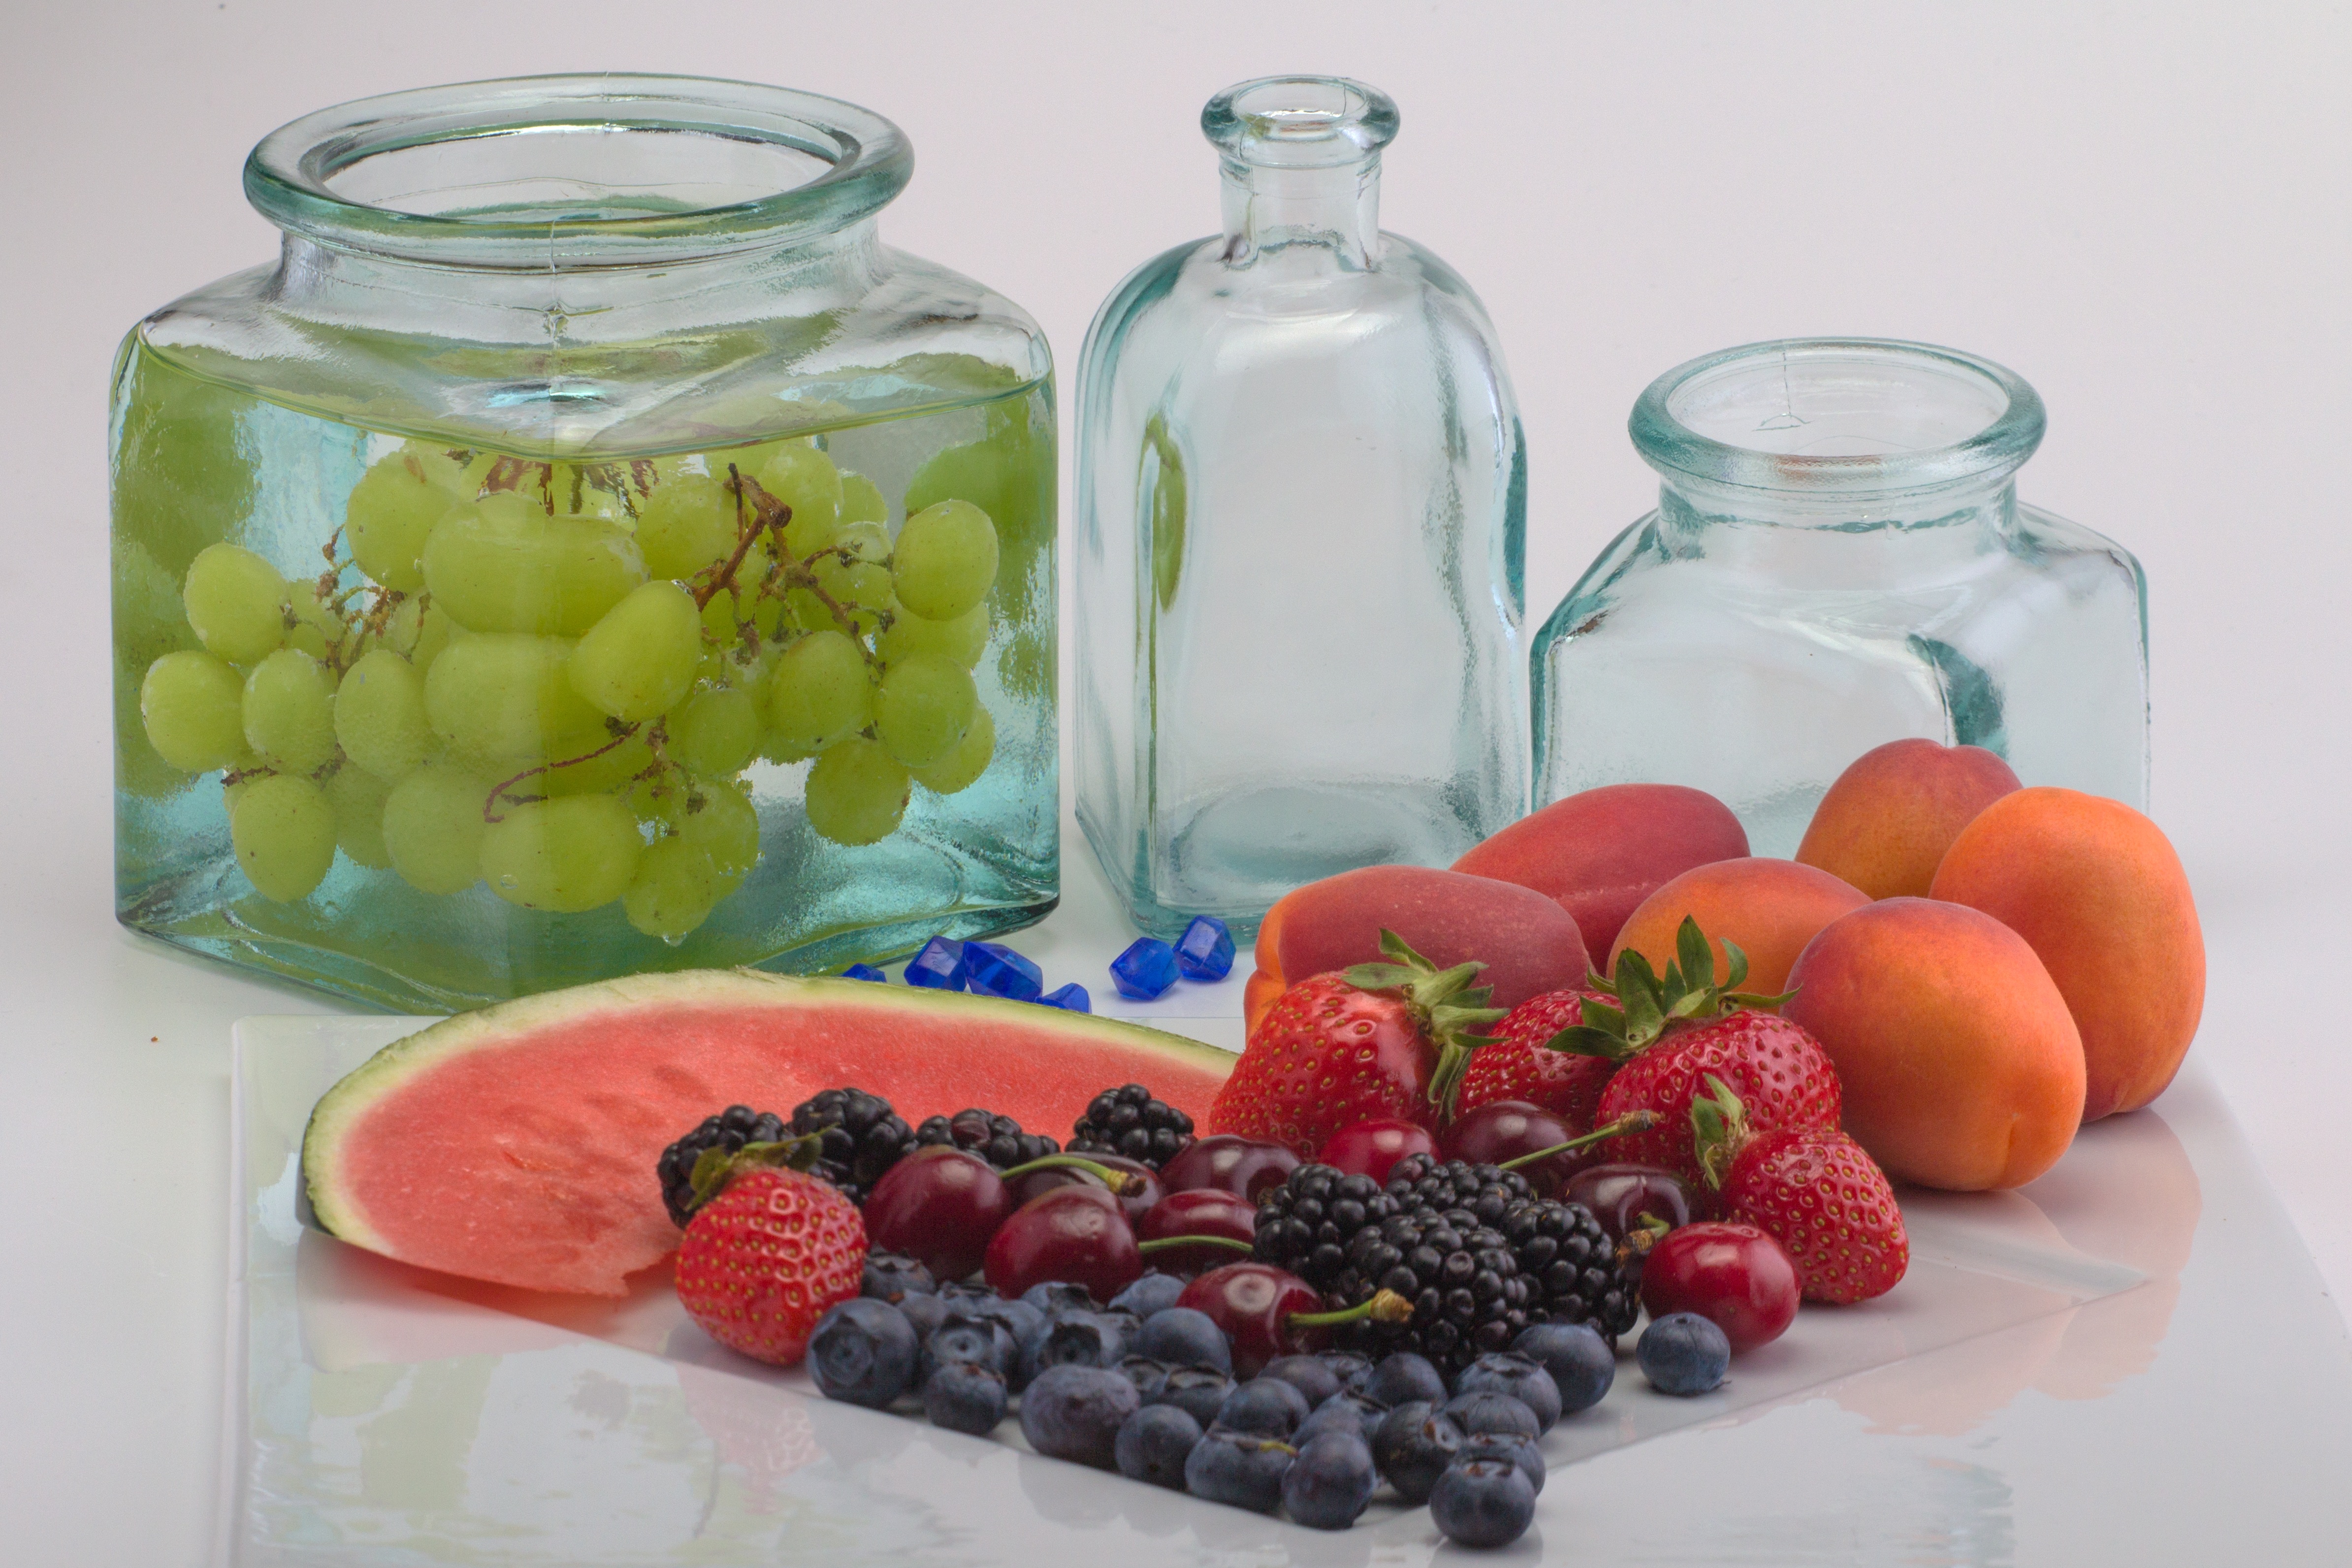
fruit, meal, food, produce, drink, breakfast, watermelon, still life, painting, juice, berries, blueberries, glasses, grapes, apricots